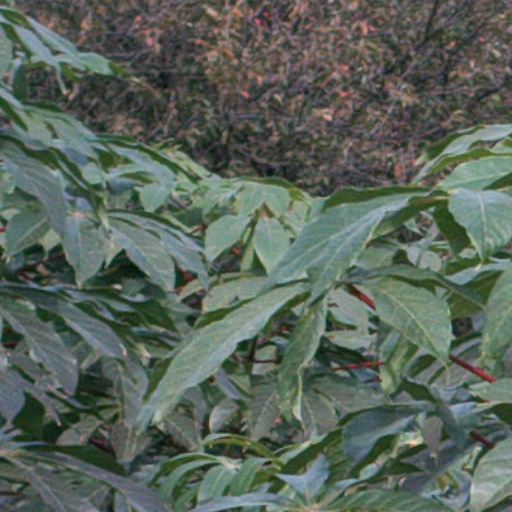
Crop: cassava